Maréchaussée

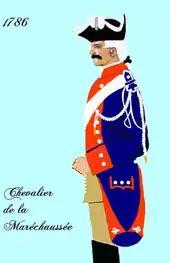
A chevalier of the Maréchaussée

Le Blanc appointed two paymasters in the Maréchaussée in February 1719 to buy back command positions that had been sold or inherited and abolished the old companies and titles in favor of a more structured and hierarchical system. The Maréchaussée was symbolically placed under the administrative authority of the marshals and the elite , a heavy cavalry corps integrated into the household of the king and later dissolved on 1 April 1788. However, it was in practice answerable to Le Blanc's office.